Edgar Krapp

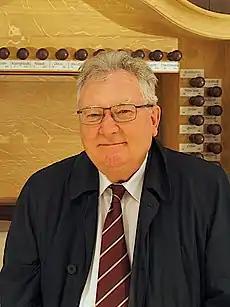
Edgar Krapp (2020)

Edgar Krapp (born 3 June 1947 in Bamberg) is a German organist and music professor. Krapp is a member of the Board of the Neue Bachgesellschaft (New Bach Society) in Leipzig and the Bavarian Academy of Fine Arts.